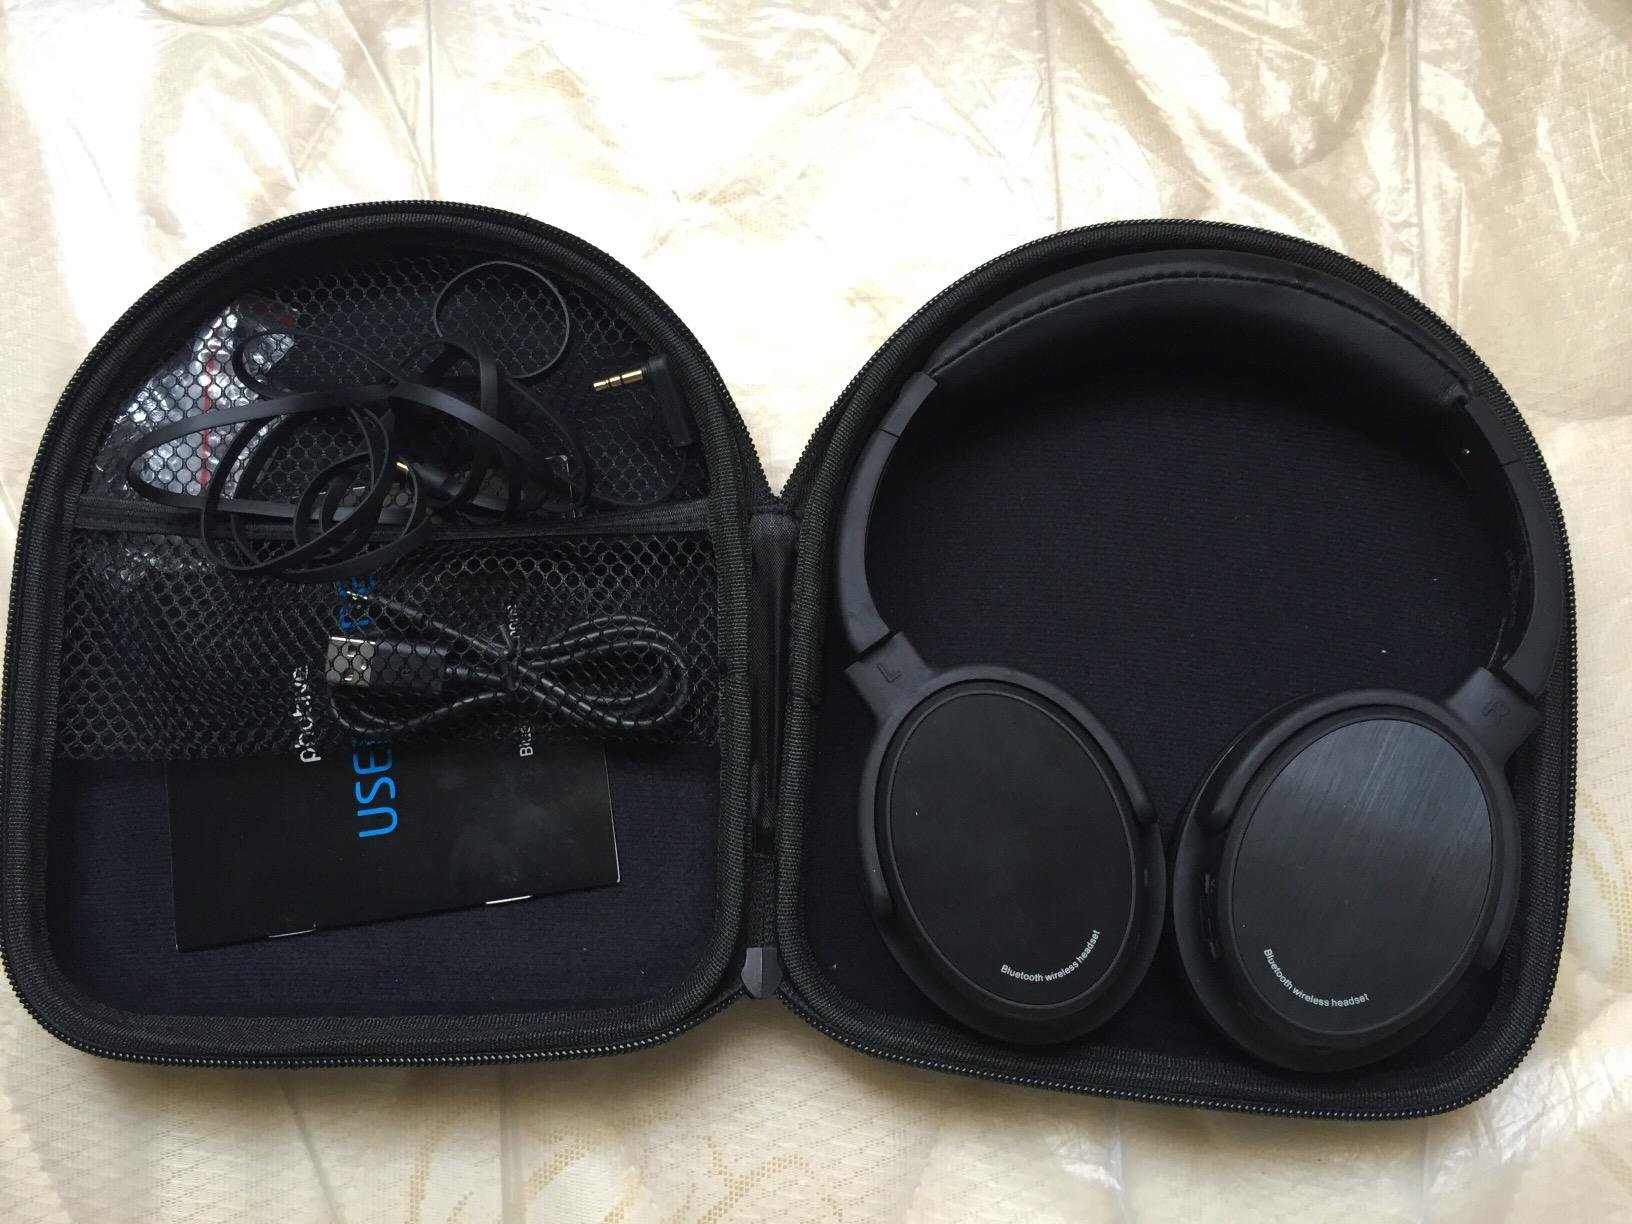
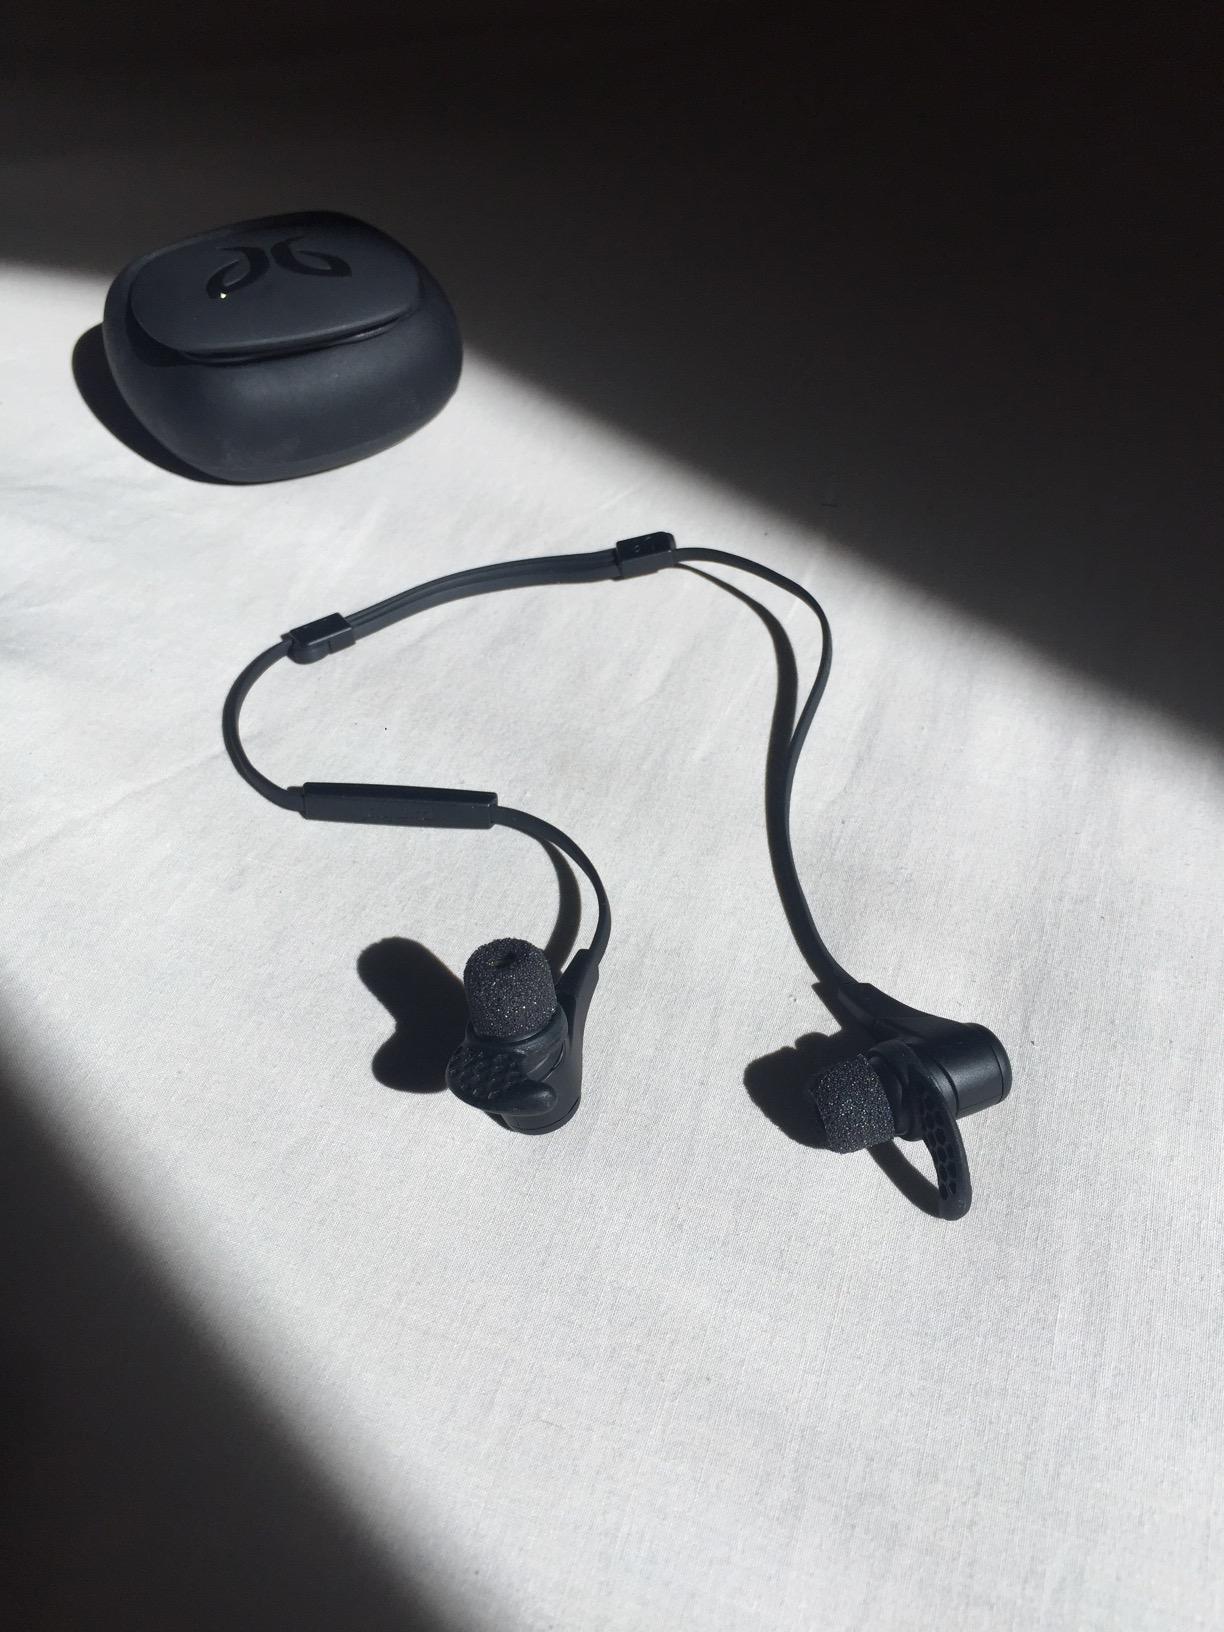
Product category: headphones
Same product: no